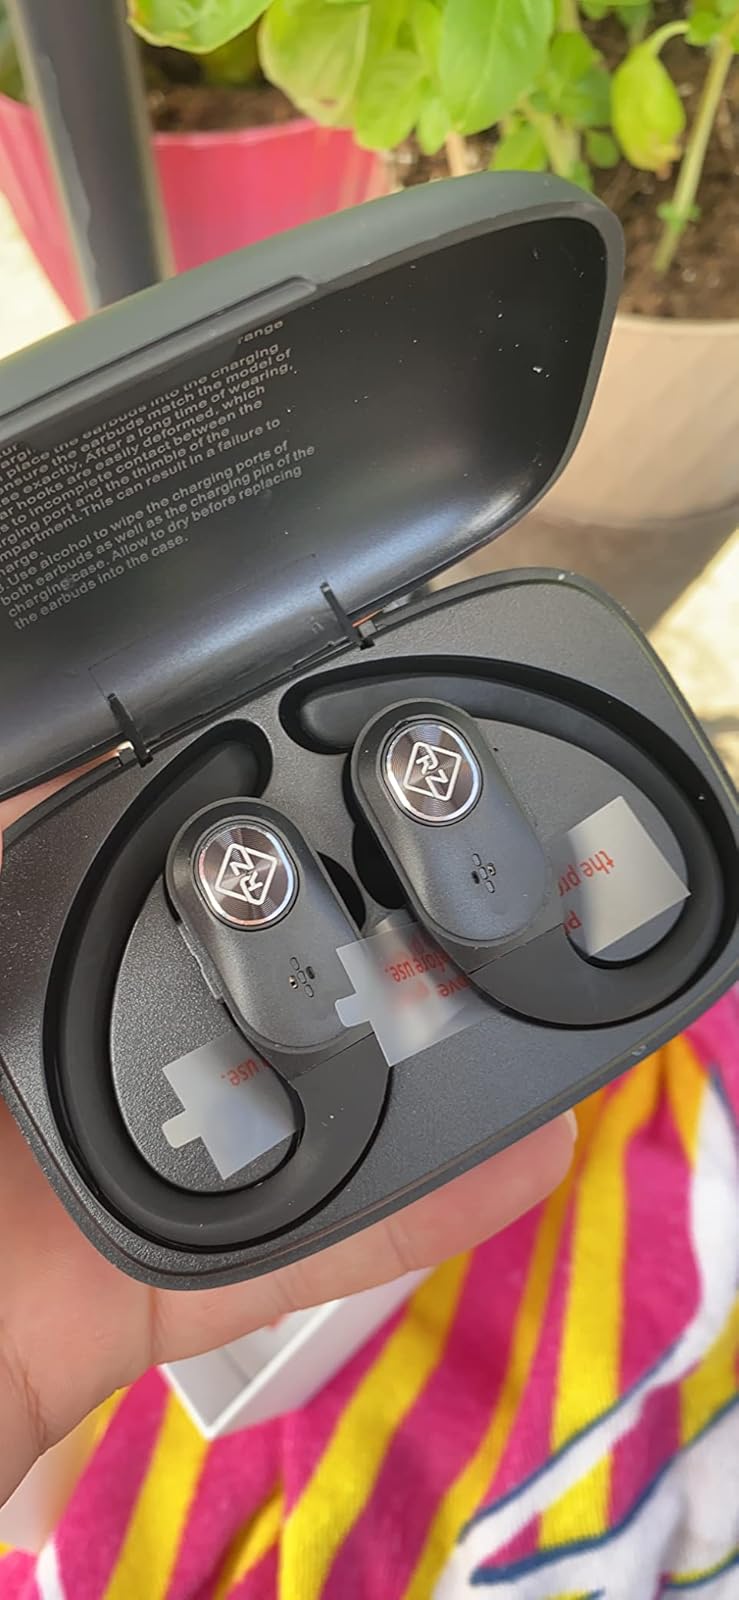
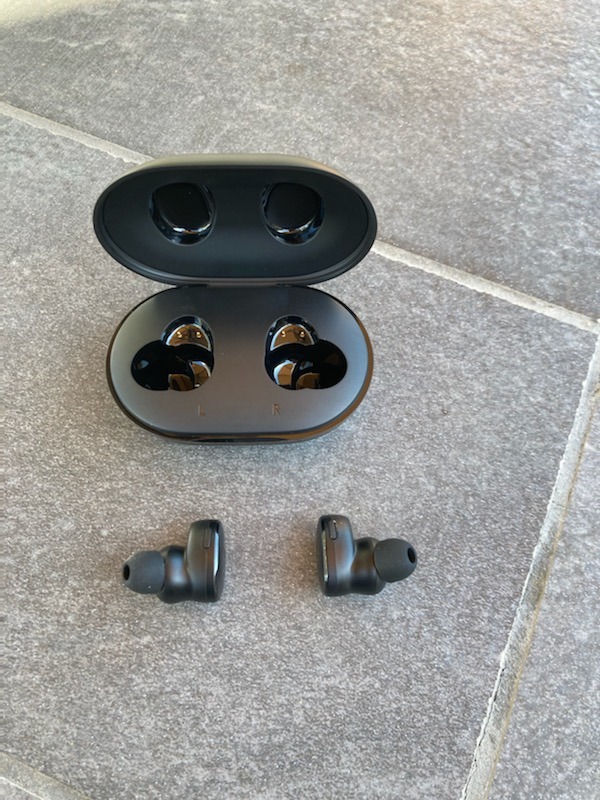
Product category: earbuds
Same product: no